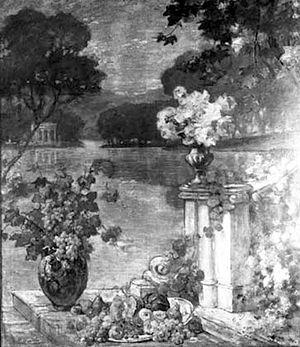
Nature morte devant un paysage, XIXe siècle
Jacques Martin est un peintre français, né le 11 novembre 1844 à Villeurbanne et mort le 13 novembre 1919 à Lyon.